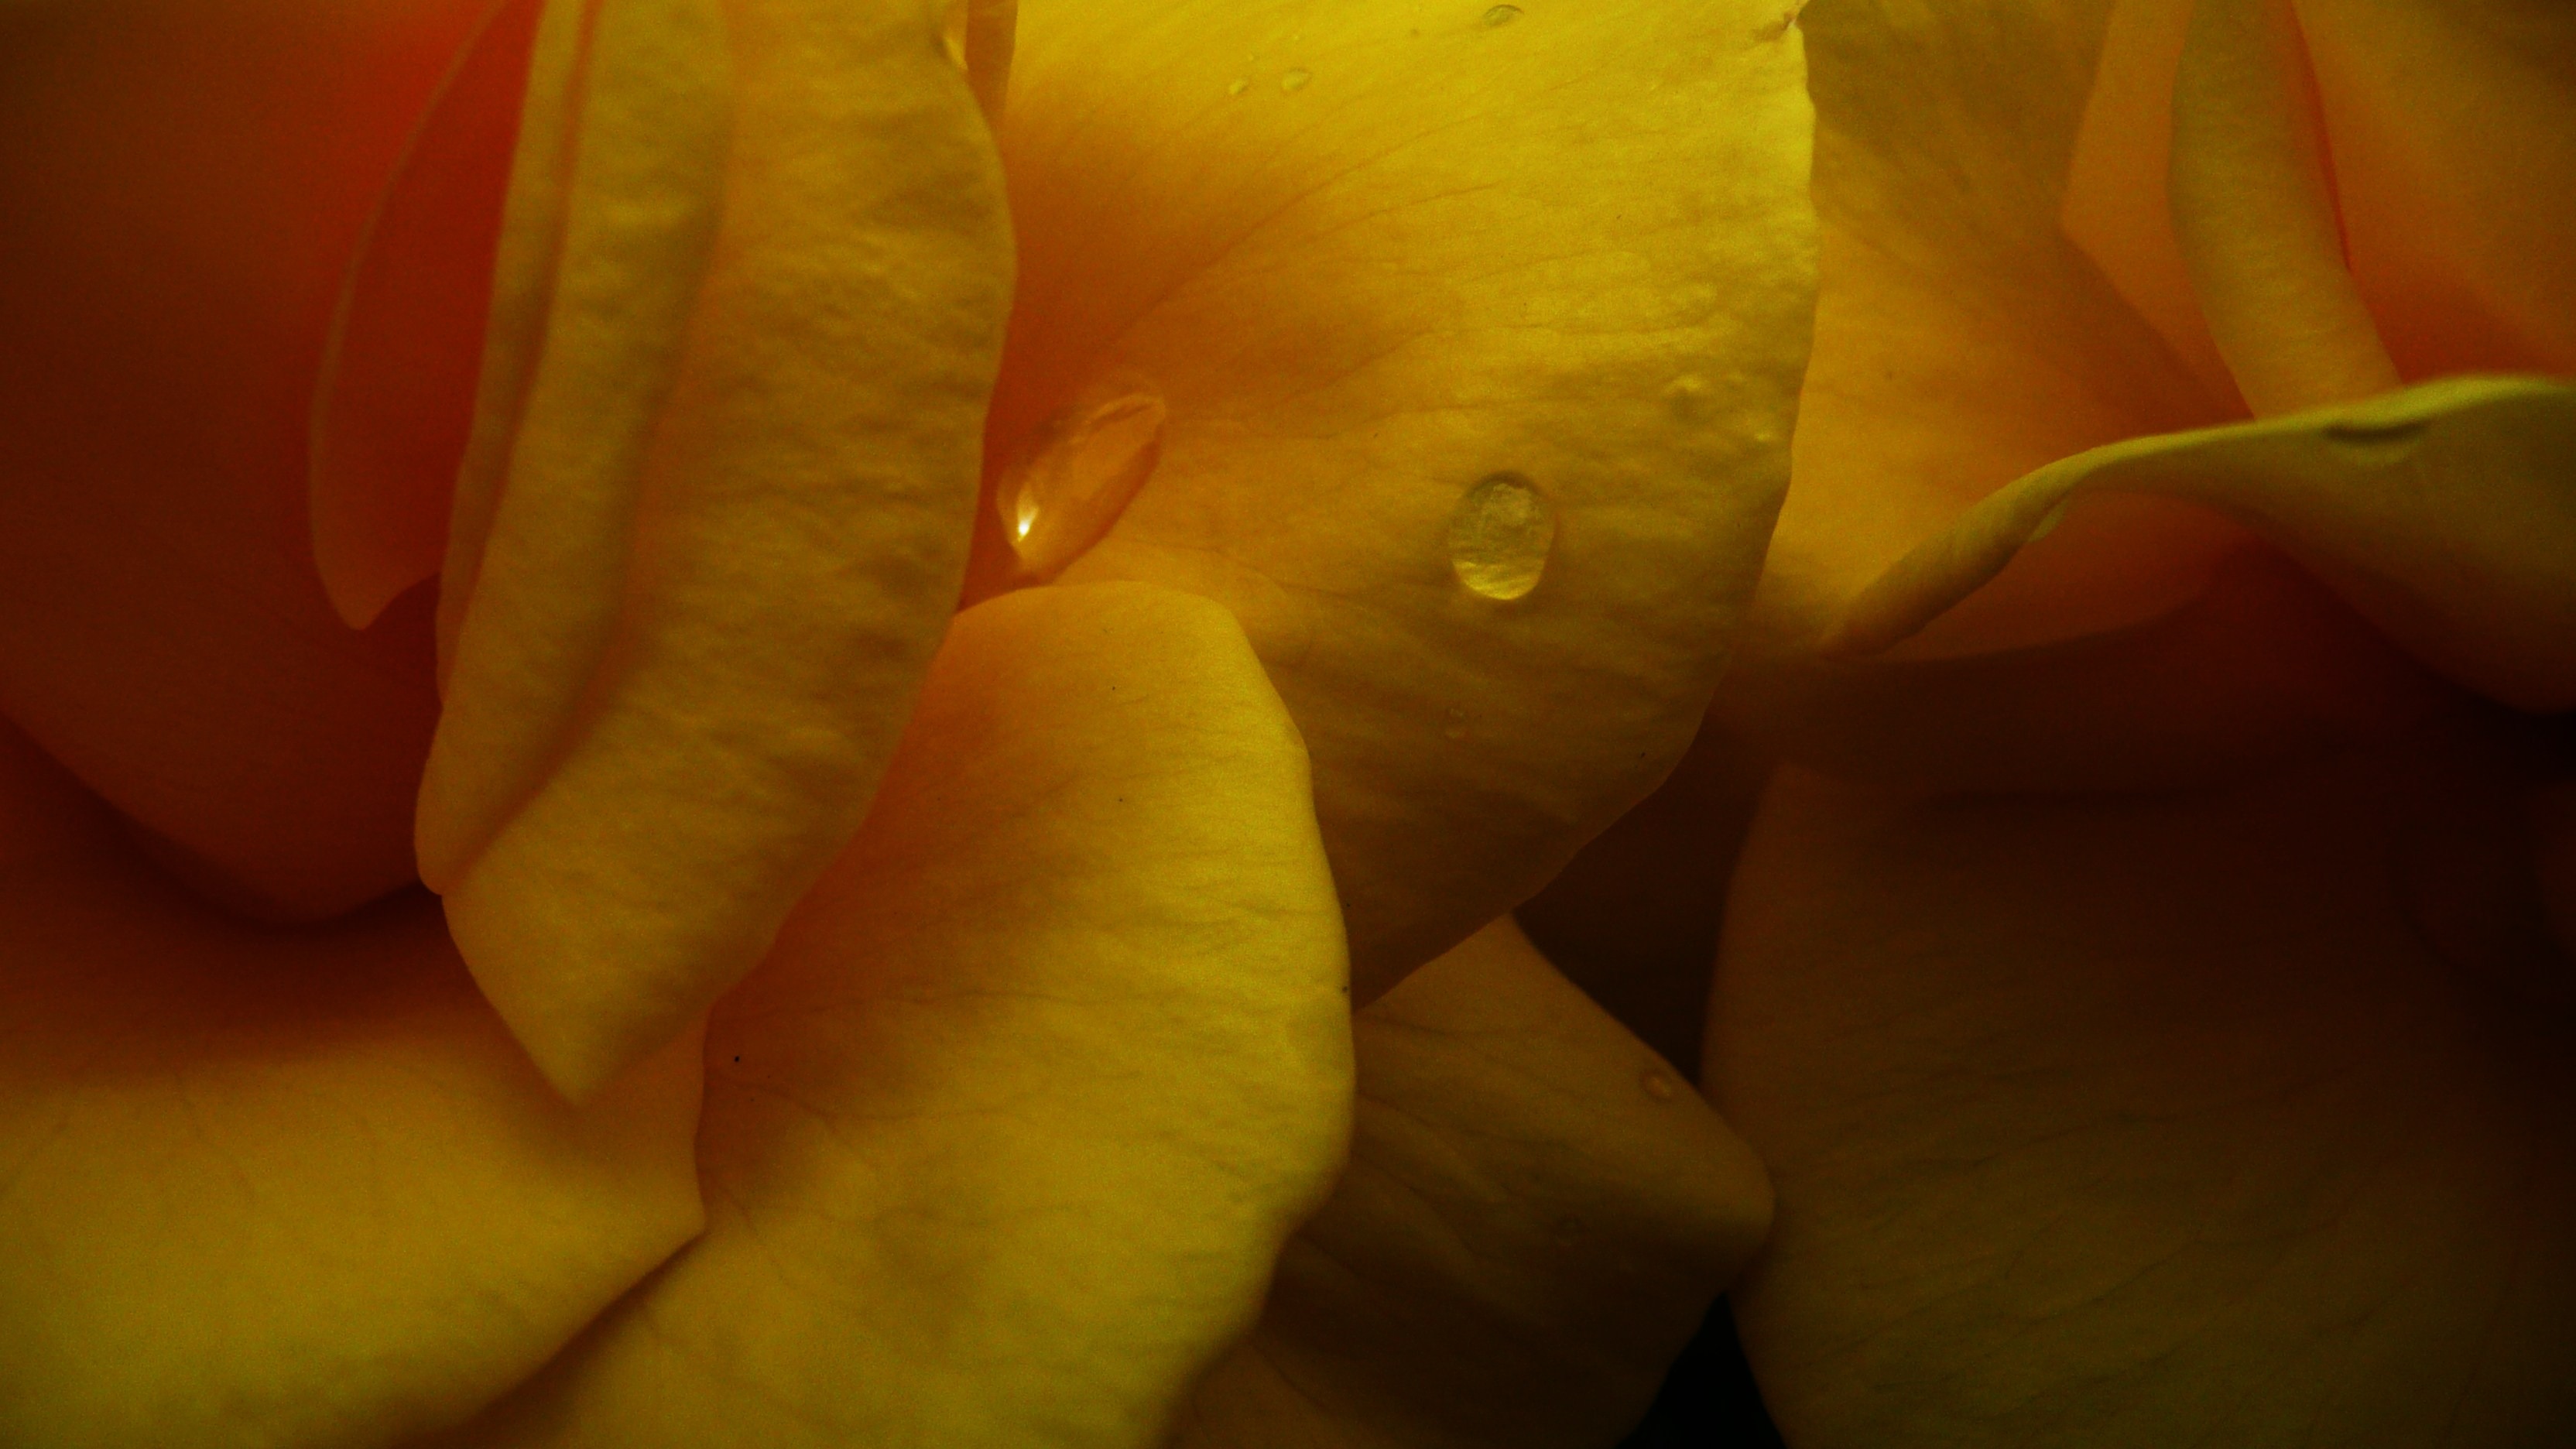
hand, nature, blossom, plant, photography, fruit, leaf, flower, petal, bloom, floral, love, bouquet, gift, rose, decoration, finger, food, produce, color, fresh, romance, romantic, blooming, yellow, wedding, marriage, botanical, freshness, flowers, close up, roses, anniversary, valentine, bridal, macro photography, flowering plant, land plant